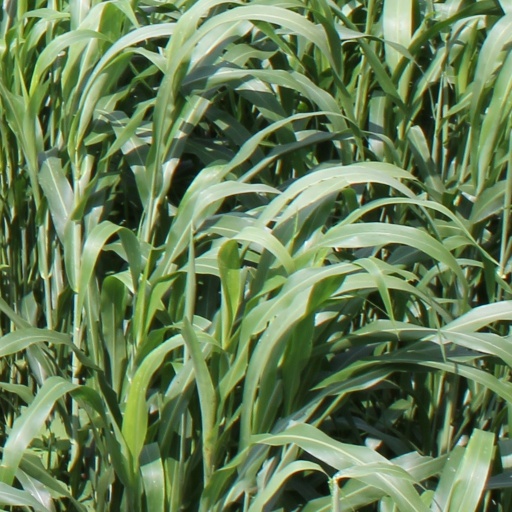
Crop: sorghum